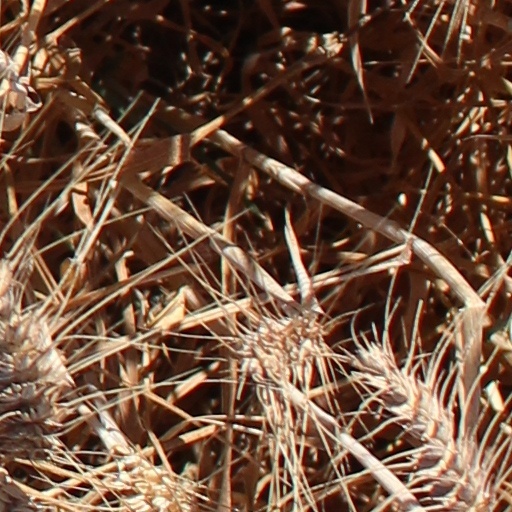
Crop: wheat